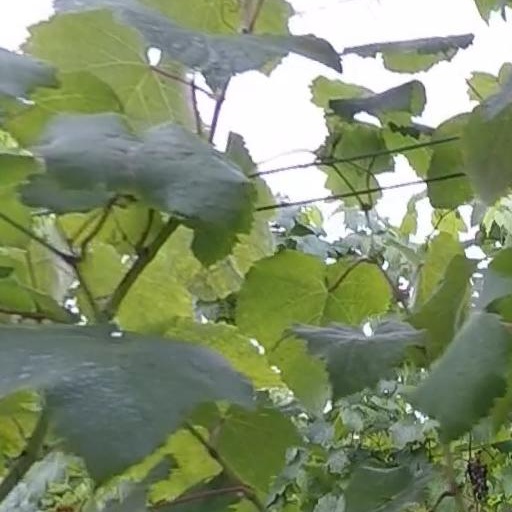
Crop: grape